Mychal Mulder

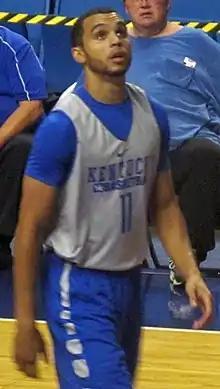
Mulder playing for Kentucky

He then transferred to play for the Kentucky Wildcats men's basketball team. He chose Kentucky over several other colleges, including Creighton, Indiana, and Wichita State. As a senior at Kentucky, Mulder made two starts and averaged 4.7 points and 1.5 rebounds in 10.6 minutes per game, shooting 40.3% from the field and a team-high 92.3% from the free throw line.